1938 Allan Cup

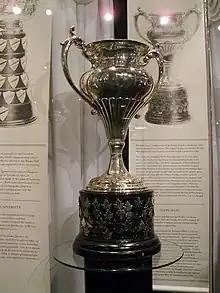
Silver bowl trophy with two large handles, mounted on a black plinth.

The 1938 Allan Cup was the Canadian senior ice hockey championship for the 1937–38 season.